Mascarpone (2021 film)

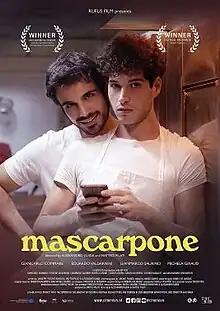

Mascarpone is a 2021 Italian romantic comedy film directed by Alessandro Guida and Matteo Pilati, starring Giancarlo Commare, Eduardo Valdarnini, , and Michela Giraud. Set in Rome, its narrative follows a man searching for his path in life after a break-up. It is produced by Rufus Film in association with MP Film.